Theatre of Argentina

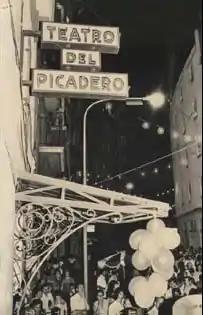
The "Open Theatre".

The wave of European Immigration in Argentina created a need for a cultural shift in theatre, partially tied to the growth of the middle class. This immigration boom also influenced the growth of a form of theatre known as sainete criollo, which focused on the European-immigrant experience with class and culture.